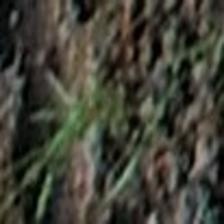
Label: clustered